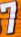
Number: 7